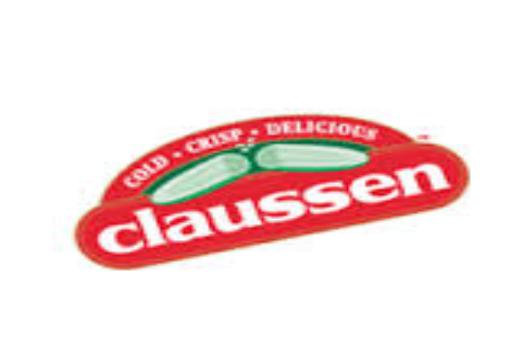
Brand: Claussen
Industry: Food